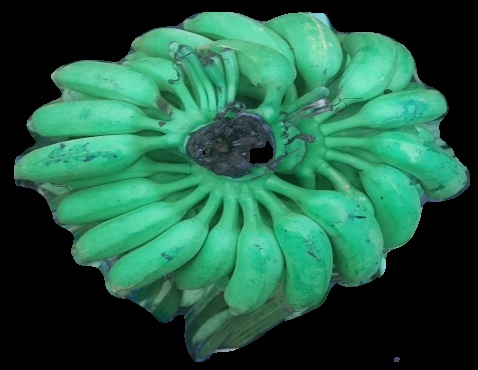
Variety: elakki-bale
Grade: grade1